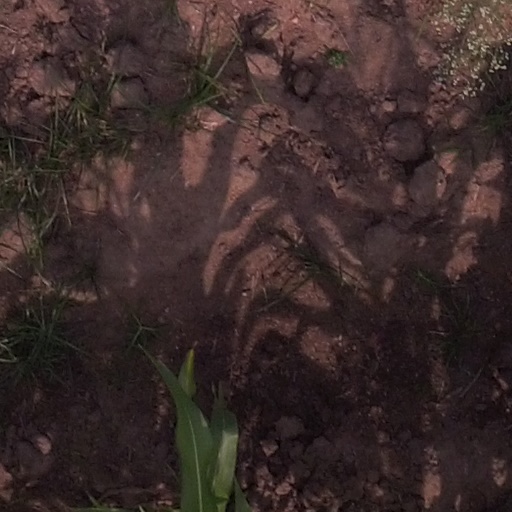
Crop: maize; corn